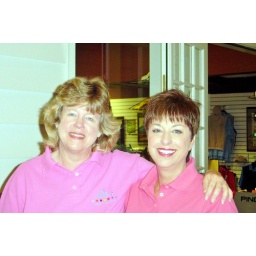
Old photo but Claudia was there in her pink shirt ready to help as always... had to include!